Jade Dragon Snow Mountain

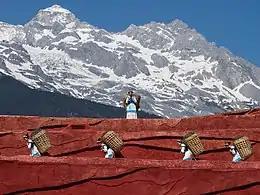
Public performance in Jade Dragon Snow Mountain Open Air Theatre.

The view of the massif from the gardens at the Black Dragon Pool (Heilong Tan) in Lijiang is noted as one of China's finest views. The mountain is part of "Yulong Snow Mountain National Scenic Area and National Geological Park", an AAAAA-classified scenic area. The Park operates a tourist cable car that climbs to an observation platform at an elevation of , and there is also another higher observation platform, one of the highest in the world, at an elevation of for close views of the snow peak. Due to the extremely high elevation, many people become oxygen starved and carry cans of compressed oxygen to help. Some have criticized the cable for accelerating the melting of the snow and reducing the water retention by the mountain..